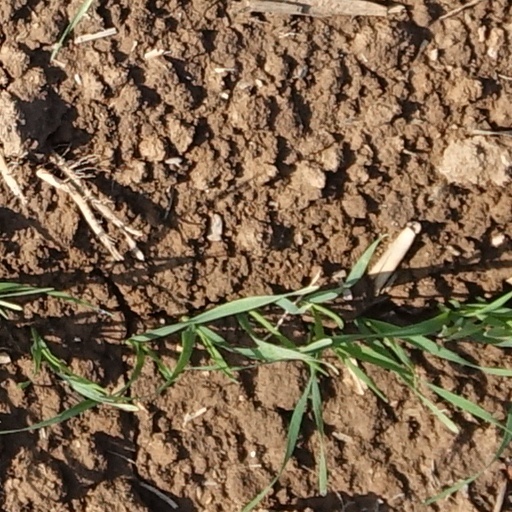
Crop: wheat